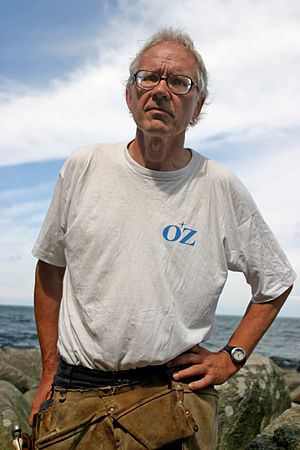
Lars Vilks
"Lars Endel Roger Vilks er en svensk kunstner og kunstprofessor. Han er senest mest kendt for sin Muhammedtegning, der blev bragt i Nerikes Allehanda i 2007. Tegningen forestillede Muhammed som ""rondellhund"". Tegningen gav anledning til protester fra visse muslimske kredse, og Vilks modtog dødstrusler på grund af tegningen. En email med forbindelse til eksplosionerne i Stockholm den 11. december 2010 henviste til Vilks.